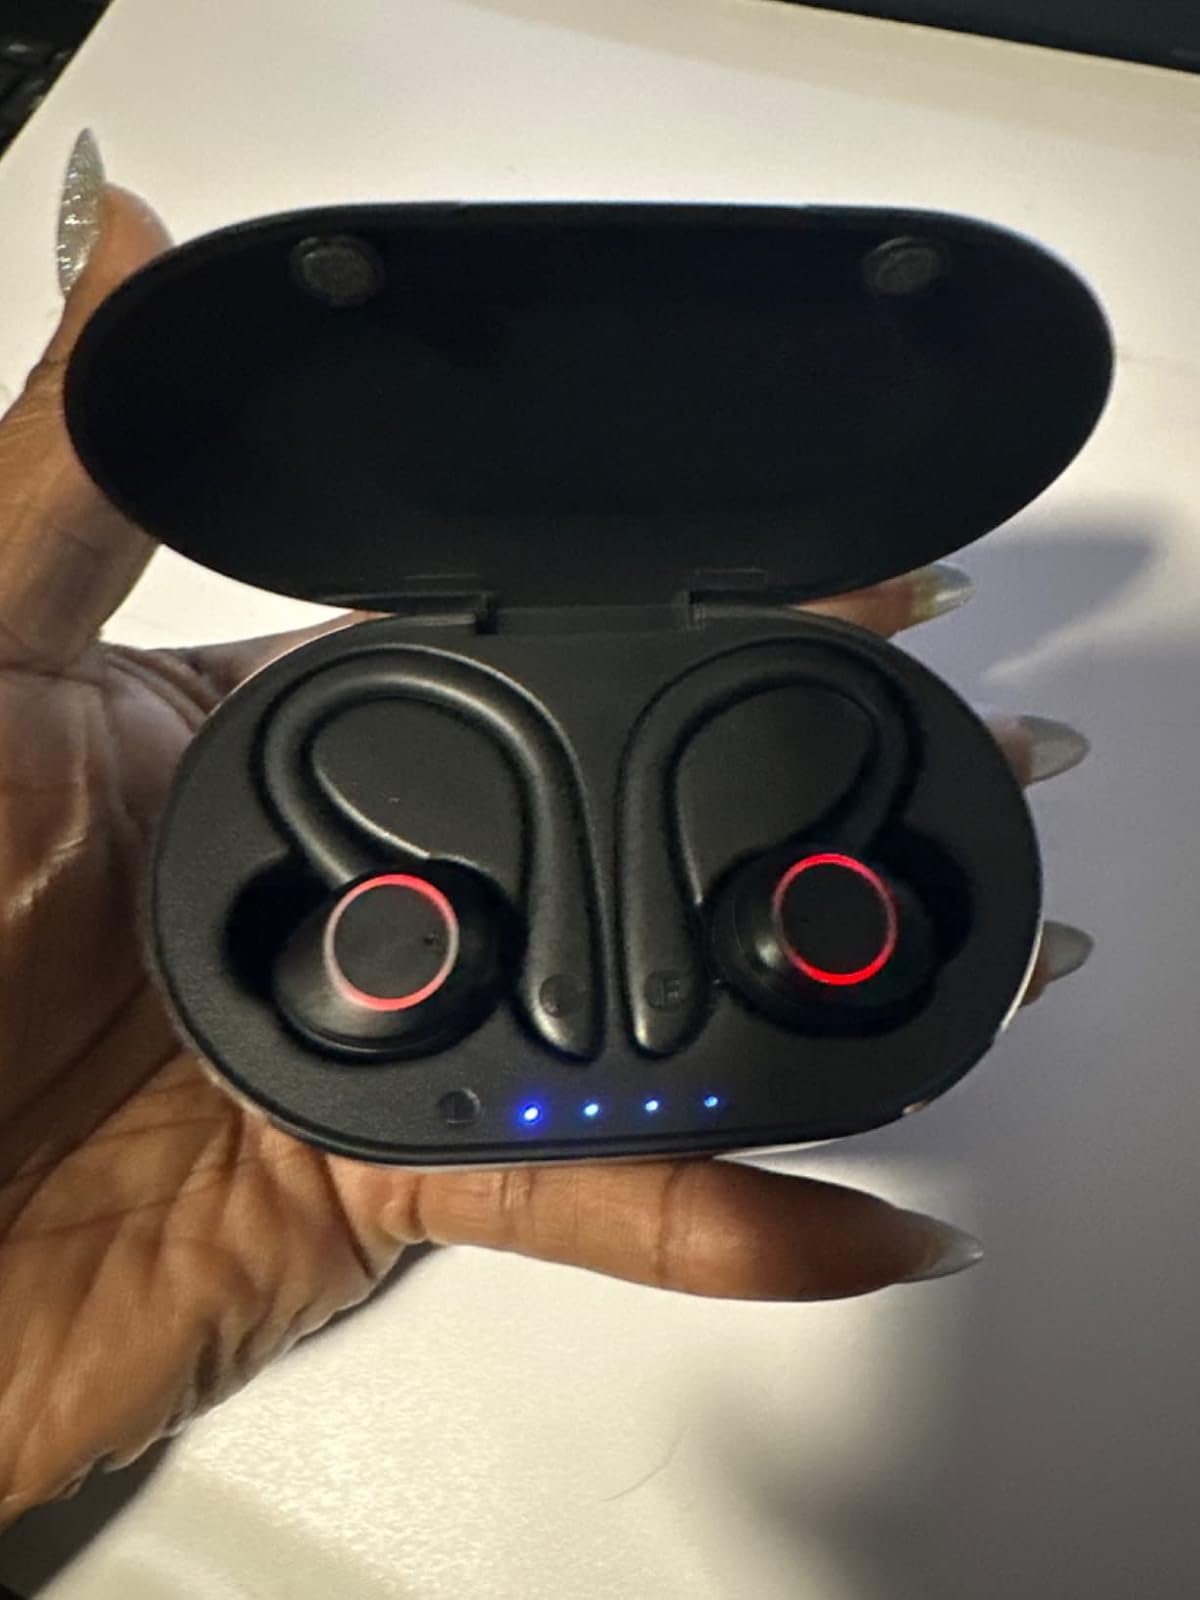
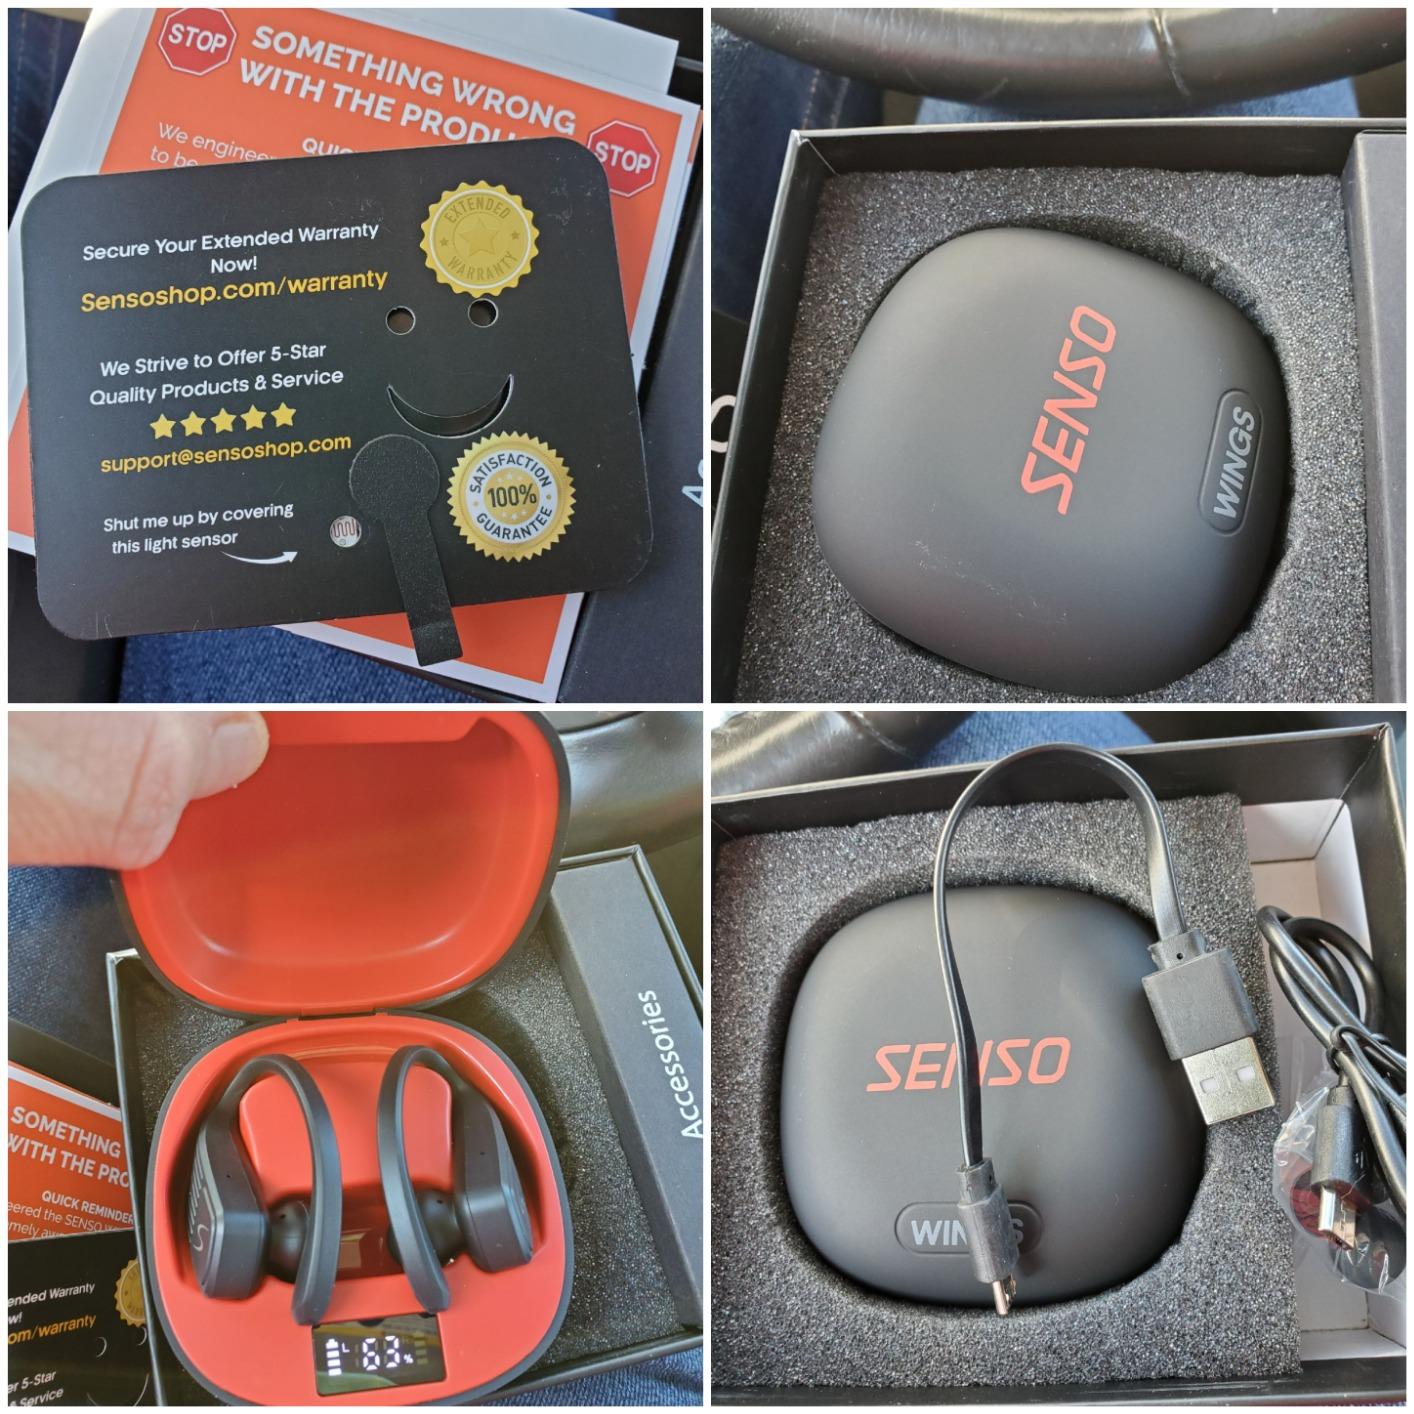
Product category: earbuds
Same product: no